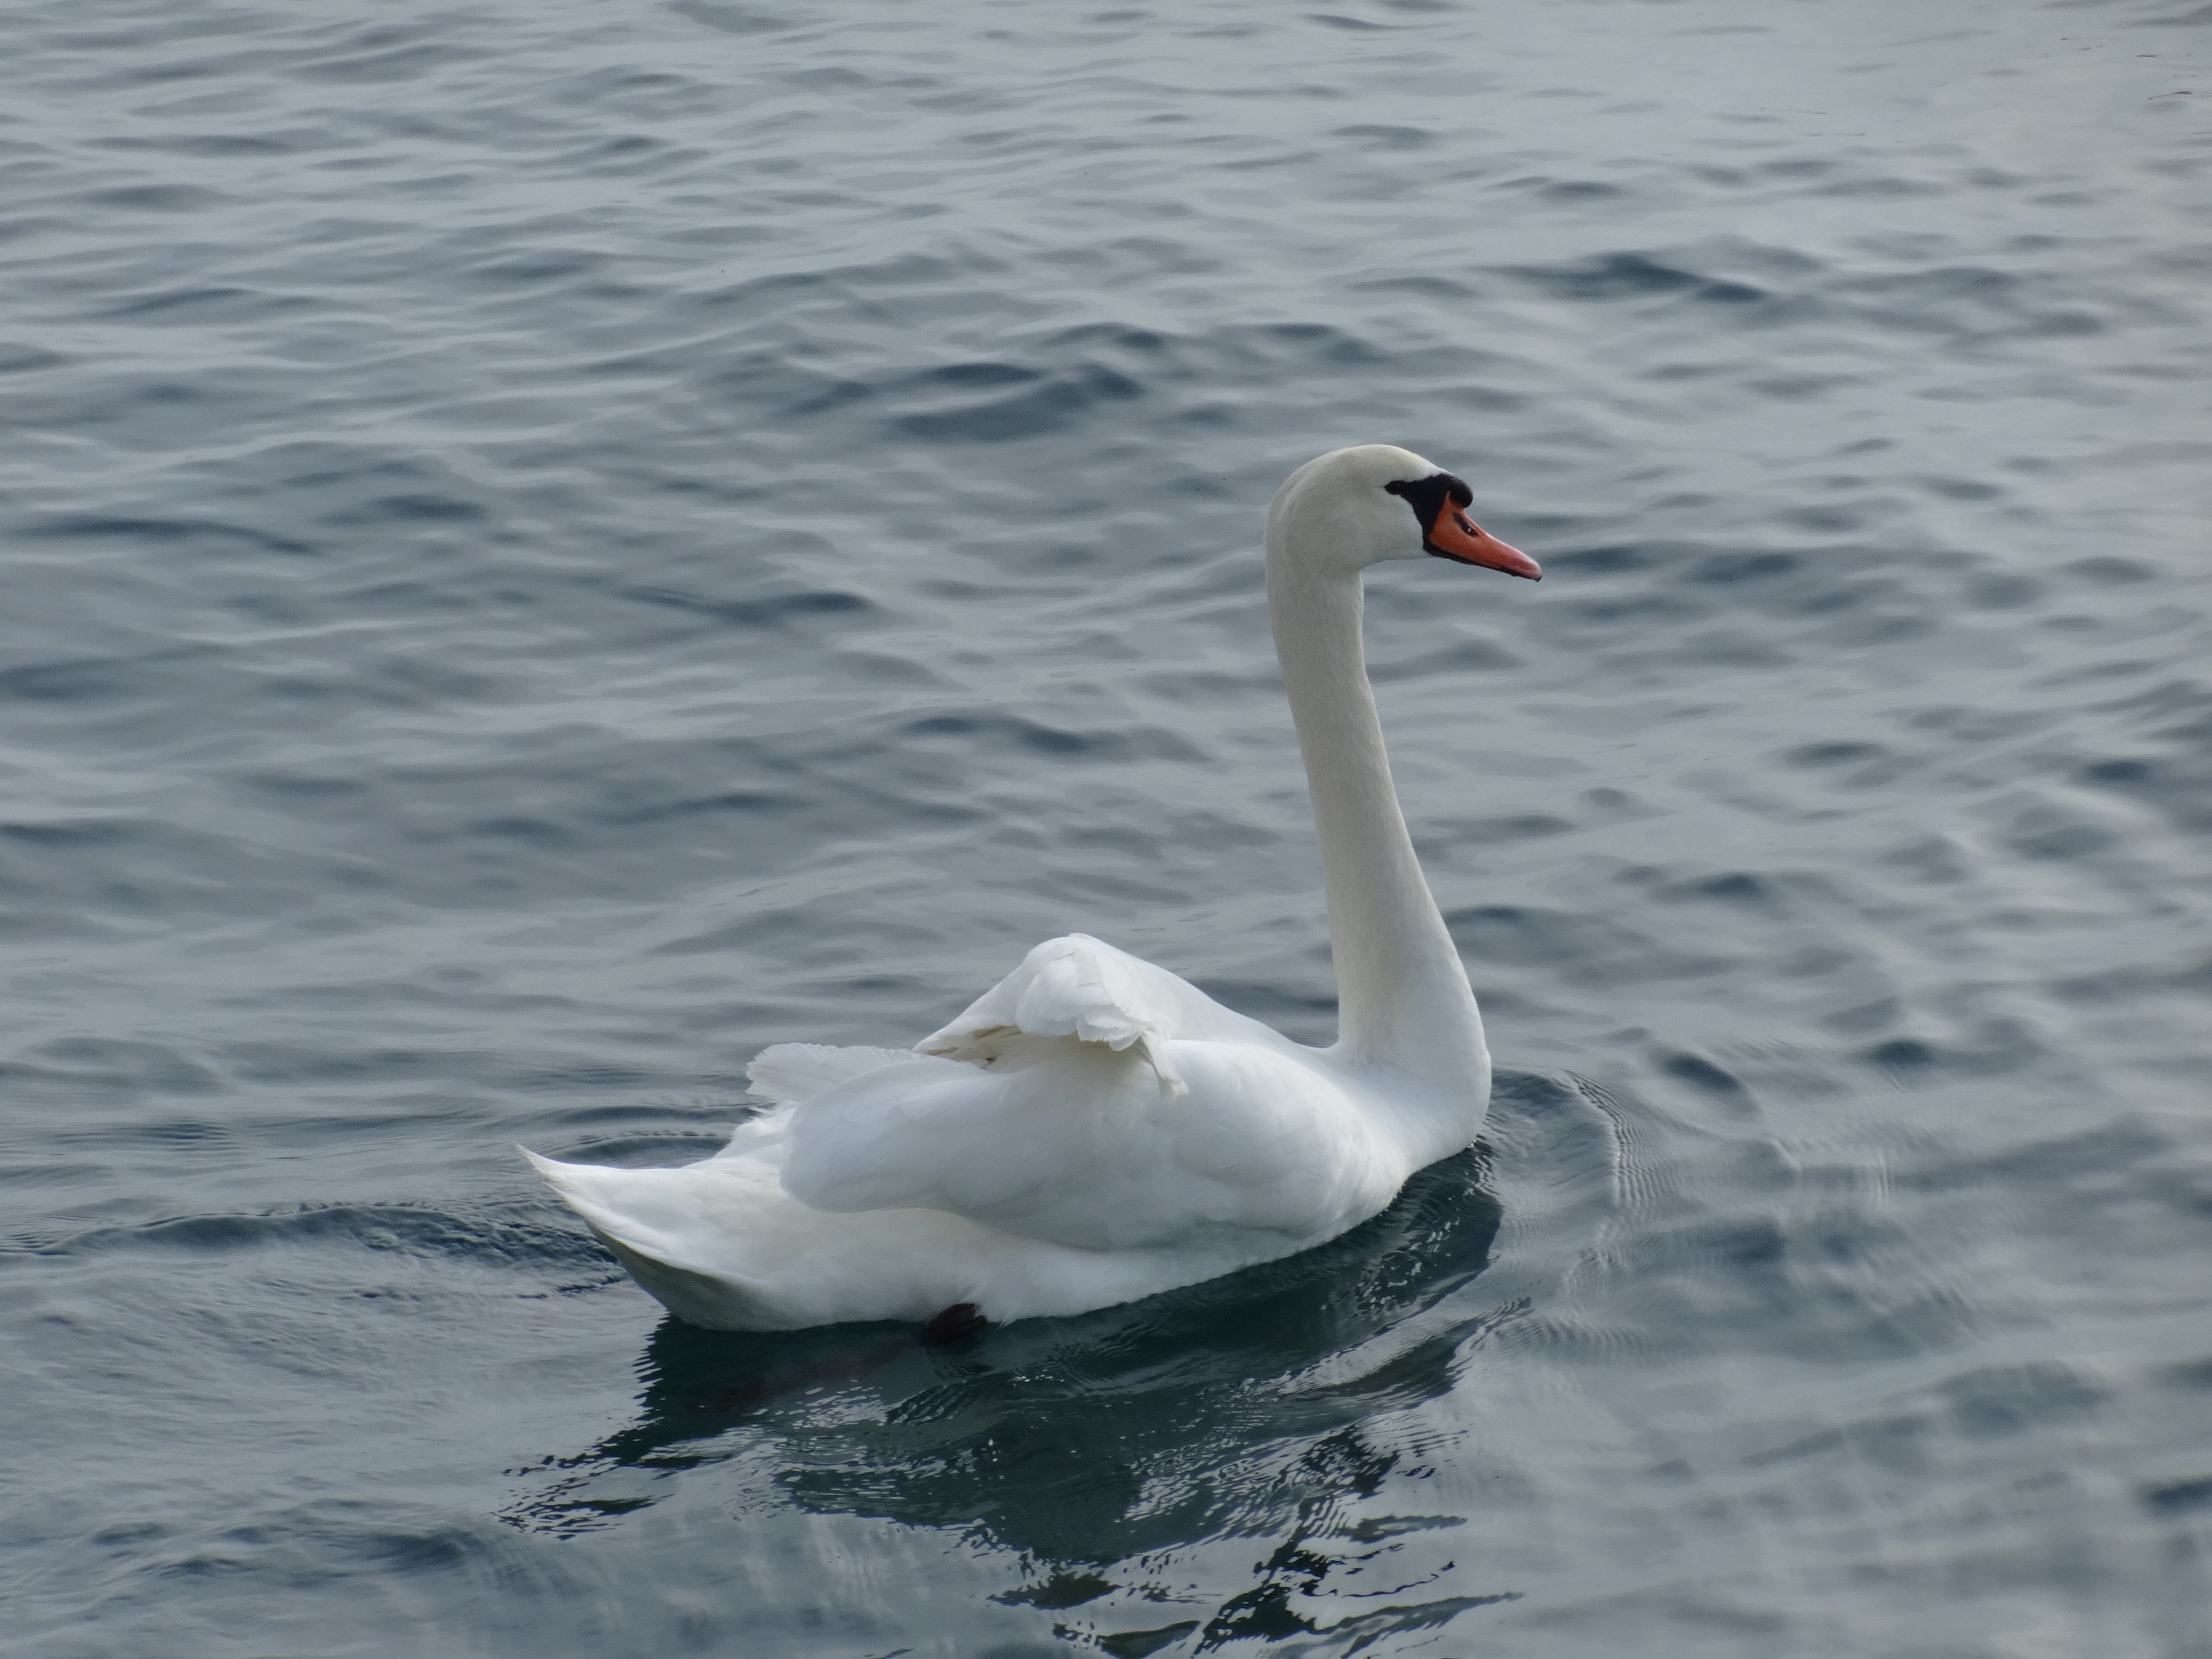
bird, wing, lake, beak, swan, vertebrate, waterfowl, water bird, slovenia, ducks geese and swans, seaduck